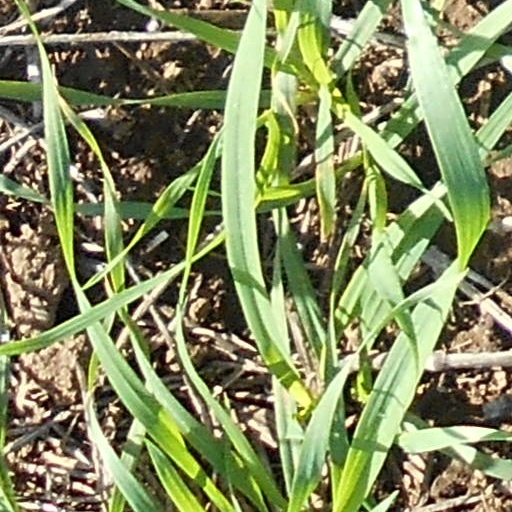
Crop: wheat